Gertrude Fröhlich-Sandner

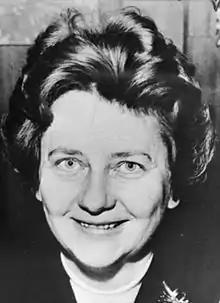
Gertrude Fröhlich-Sandner, 1970

Gertrude Fröhlich-Sandner (born Gertrude Kastner; 25 April 1926 – died 13 June 2008) was an Austrian politician for the SPÖ (Social Democratic Party of Austria).